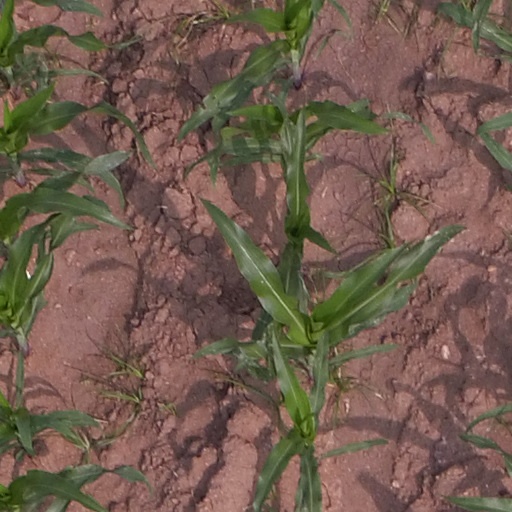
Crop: maize; corn